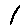
Label: 1